Dobermann

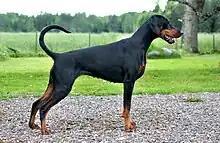
Dobermann with full tail

Two different color genes exist in the Dobermann: one for "black" (B) and one for "color dilution" (D). There are nine possible combinations of these alleles, which can result in four different color phenotypes: black, blue, red, and fawn (Isabella). The traditional and most common color occurs when both the color and dilution genes have at least one dominant allele (i.e., BBDD, BBDd, BbDD or BbDd) and is commonly referred to as "black", "black and rust," or "black and tan". The "red", "red rust," or "brown" coloration occurs when the black gene has two recessive alleles but the dilution gene has at least one dominant allele (i.e., bbDD, bbDd). The "blue" Dobermann has the color gene with at least one dominant allele and the dilution gene with both recessive alleles (i.e., BBdd or Bbdd). The "fawn" coloration is the least common, occurring only when both the color and dilution genes have two recessive alleles (i.e., bbdd). Thus, the blue color is a diluted black, and the fawn color is a diluted red.